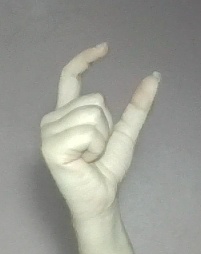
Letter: nun